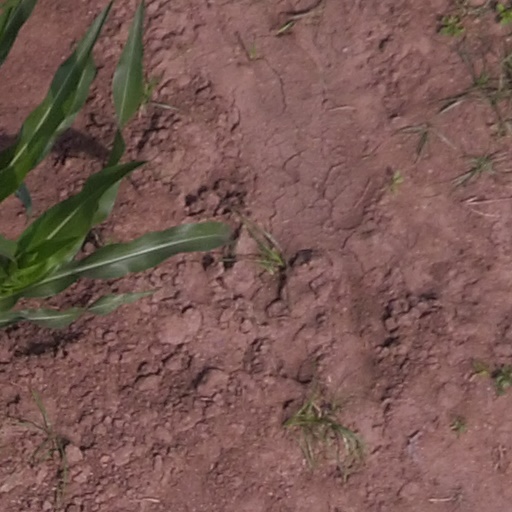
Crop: maize; corn